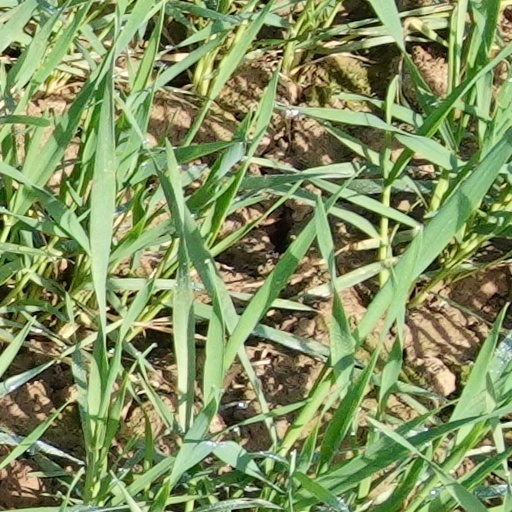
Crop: wheat